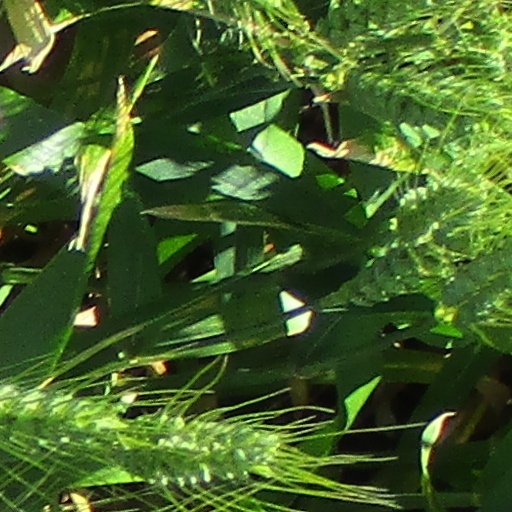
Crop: wheat